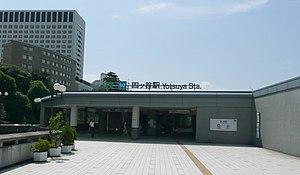
La gare de Yotsuya est une gare ferroviaire de la ville de Tokyo au Japon. Elle est située dans le quartier de Yotsuya dans l'arrondissement de Shinjuku. La gare est desservie par les lignes de la JR East et du Tokyo Metro.